1st Sussex Artillery Volunteers

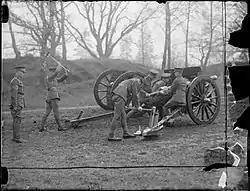
Emplacing an 18-pounder with wooden wheels at the start of World War II

CCXX Brigade made its way from Basra to Baghdad where it joined the newly formed 17th Indian Division on 11 November. In May 1918 it was joined by 403rd (Howitzer) Bty (with six 4.5-inch howitzers) from England and an Anglo-Indian battery formed in India with four 18-pounders. Other RFA brigades from 44th and 67th (HC) Divisions also served in 17th and 18th Indian Divisions, which constituted the bulk of I Indian Corps under Lt-Gen Sir Alexander Cobbe, VC, which concentrated at Tikrit on the Tigris in October 1918.